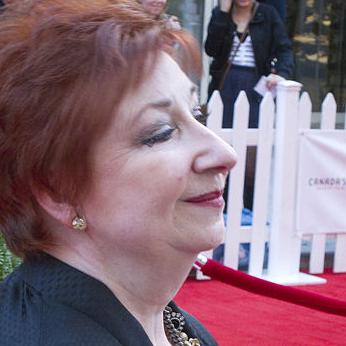
Age: 64